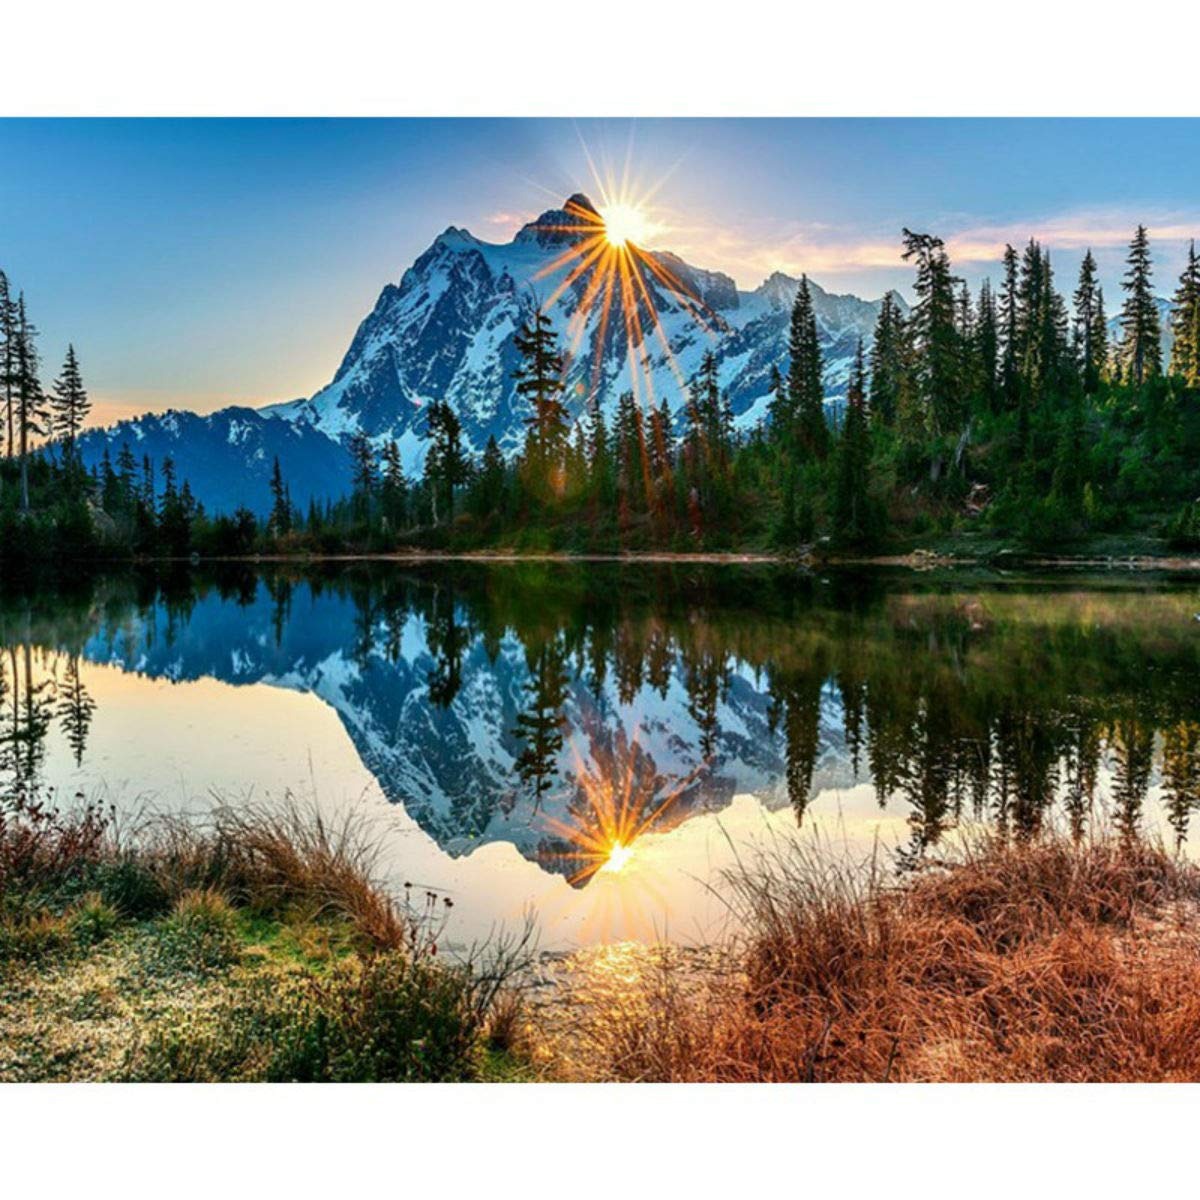
Item Name: Appash Paint by Numbers DIY Acrylic Oil Painting Kits for Adults Beginners 16x20 Inch, Wall Artwork Hand Painting on Canvas with Brushes[Floral][Horses][Lake Boat] (Snow Mountain)
Bullet Point 1: PAINT BY NUMBERS - You can paint numbers in the Canvas with respective numbered Acrolic Paint Colors given in the Kit. It is very easy and fun painting artwork which doesn't require any painting experience. Even a beginner without any painting experience can paint on their own for the numbers given in the Canvas. This should be Unique, personal style, beautiful and fashionable design which you will definitely love!
Bullet Point 2: DIY HOME DECORATION - DIY painting will give you lots of satisfaction as it is your own Painting which you can use for Interior Decoration. You can decorate any Wall in your Living Room, Bedroom, Dining Room, Kitchen, TV Wall, Couch Area, Office etc.. Painting will help you relieve from stress as you will concentrate on the fun artwork. It's funny and joyful artwork in your Free Time. So Enjoy DIY Artwork and feel the sense of achievement!
Bullet Point 3: PAINTING THEMES - Paint by Numbers are available in different variations as shown in our listing. Two Horse Paint by Numbers, Sunflower Paint by Numbers, Flower Pot Paint by Numbers, Snow Mountain Paint by Numbers, Abstract Lake Boat House Paint by Numbers. If you are not 100% satisfied with the product, we will refund you back 100% promptly!!
Bullet Point 4: GIFT IDEA - Sometimes it is hard to find special gift for any occasion. Whether it is Birthday, Mother's Day, Father's Day, Holiday or any other day/event this should be perfect gift idea. Painting is fun activity to do in free time and will help you relieve from stress. It can also help in enhancing the relation between Family members while painting together as a Family event.
Bullet Point 5: CANVAS, BRUSH, PAINT USAGE - Acrylic Oil Paint is environment friendly, won't fade easily, non-toxic and non-edible. You have to use the paint directly as is, no need to blend it with water or any other substance. Paint is easy to dry, so you must cover with lid when not in use. Choose suitable brush size depends on size of the area (smaller or larger) you are going to paint on the Canvas. You must wash the brush thoroughly when moving to a different color.
Product Description: Usage Instructions: <br> Find any flat surface and cover up the area with a waste cloth or news paper just to be on safe side even if any paint spills over. <br> Choose any number on the textured Canvas and get some pigment with a suitable brush and paint that selected number. <br> Repeat painting same color everywhere you find that number on the canvas until you are done with that particular number.<br> Now wash all used brushes thoroughly so that they can be used for next color. <br> <br> Now select another number on the Canvas and repeat same steps given above until you are done with all numbers in the Canvas. <br> As long as you are painting one particular number you don't need to wash or change the brushes as you will be working on the same color. <br> So it is always recommended that you go to next number only after you are done with one number everywhere on the canvas to avoid washing the brush more frequently. <br> <br> Note: <br> Incase if you have painted wrong color accidentally for any number, just let it dry and repaint that area with correct color. <br> The pigment dries rapidly. Remember to cover the paint lid immediately once you are done with a color to avoid it getting dry. <br> If paint fallen on your dress or any other cloth accidentally, wash it thoroughly and immediately. <br> The paint offered in the kit is enough for completing your artwork while using normally. <br> If the paint becomes dry, add 1 or 2 drops of water and stir it evenly before using again. <br> As canvas size is 16"x20", we need to fold and pack before shipping. So you will see some creases at foldings. You can iron canvas at mid heat setting to remove any creases or wrinkles. <br><br> Package Includes: <br> 1 Piece pre-printed Numbered Art Canvas (without frame) 16"x20"(40cm x 50cm) <br> 1 set high quality safe Acrylic Oil Paint (20 Colors) <br> 3 size high quality Paint Brushes (Varying Bristles - 1pc Small, 1pc Medium, 1pc Large) <br> 2 Hooks & 2 Screws<br>
Value: nan
Unit: None

Price: 12.99